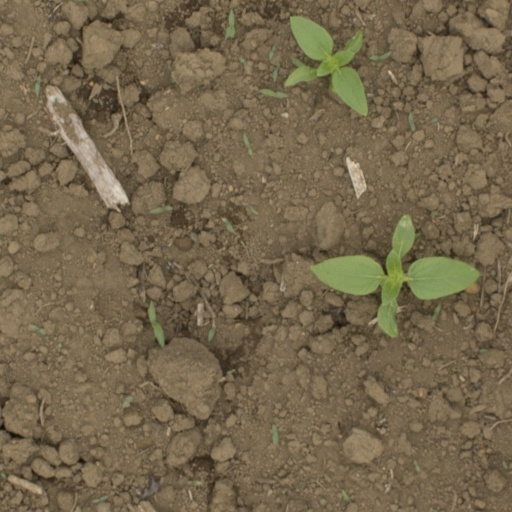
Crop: Jerusalem artichoke